The Count of Monte Cristo (1954 film)

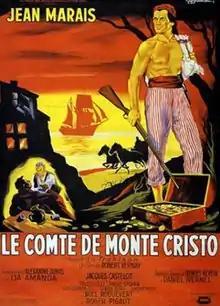

The Count of Monte Cristo (French: Le Comte de Monte-Cristo) is a 1954 French-Italian historical drama film directed by Robert Vernay and starring Jean Marais, Lia Amanda and Roger Pigaut. It is based on the 1844 novel of the same title by Alexandre Dumas.